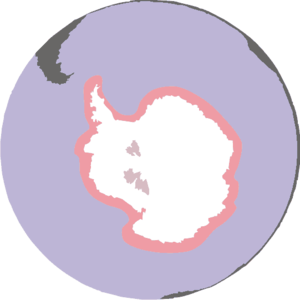
Weddellsæl
Weddellsæls udbredelse
Weddellsæls udbredelse
Weddellsæl, Leptonychotes weddellii, er en forholdsvis stor og talrig ægte sæl med en circumpolar udbredelse omkring Antarktis. Weddellsæler er det pattedyr med den sydligste udbredelse, rækkende så langt mod syd som McMurdo Sound. Det er den eneste art i slægten Leptonychotes, og er på grund af sin talrighed og tilgængelighed den bedst undersøgte af de antarktiske sæler. Bestandden anslås til 800.000 individer.